Alexis de Tocqueville

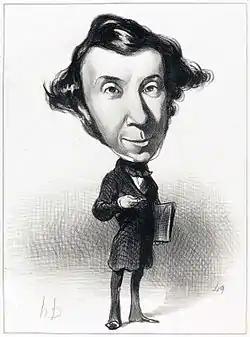
1849 caricature by Honoré Daumier

In opposition to Olivier Le Cour Grandmaison, Jean-Louis Benoît said that given the extent of racial prejudices during the colonization of Algeria, Tocqueville was one of its "most moderate supporters". Benoît said that it was wrong to assume Tocqueville was a supporter of Bugeaud despite his 1841 apologetic discourse. It seems that Tocqueville modified his views after his second visit to Algeria in 1846 as he criticized Bugeaud's desire to invade Kabylia in an 1847 speech to the Assembly. Although Tocqueville had favoured retention of distinct traditional law, administrators, schools and so on for Arabs who had come under French control, he compared the Berber tribes of Kabylia (in his second of "Two Letters on Algeria", 1837) to Rousseau's concept of the "noble savage", stating: